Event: Ecuador Earthquake
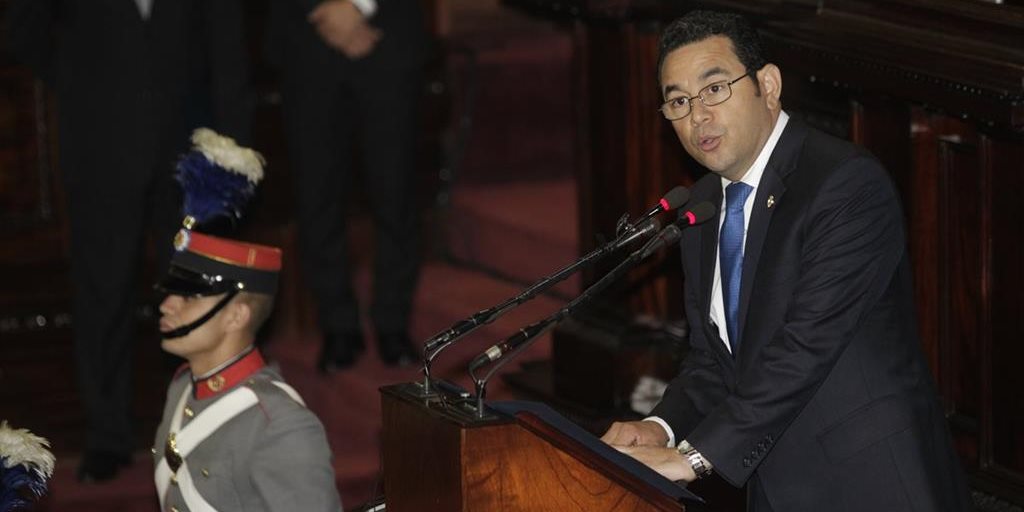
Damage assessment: no_damage